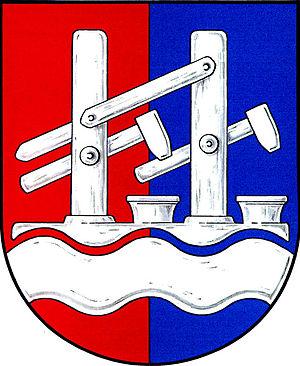
Nové Hamry est une commune du district et de la région de Karlovy Vary, en Tchéquie. Sa population s'élevait à 342 habitants en 2018.